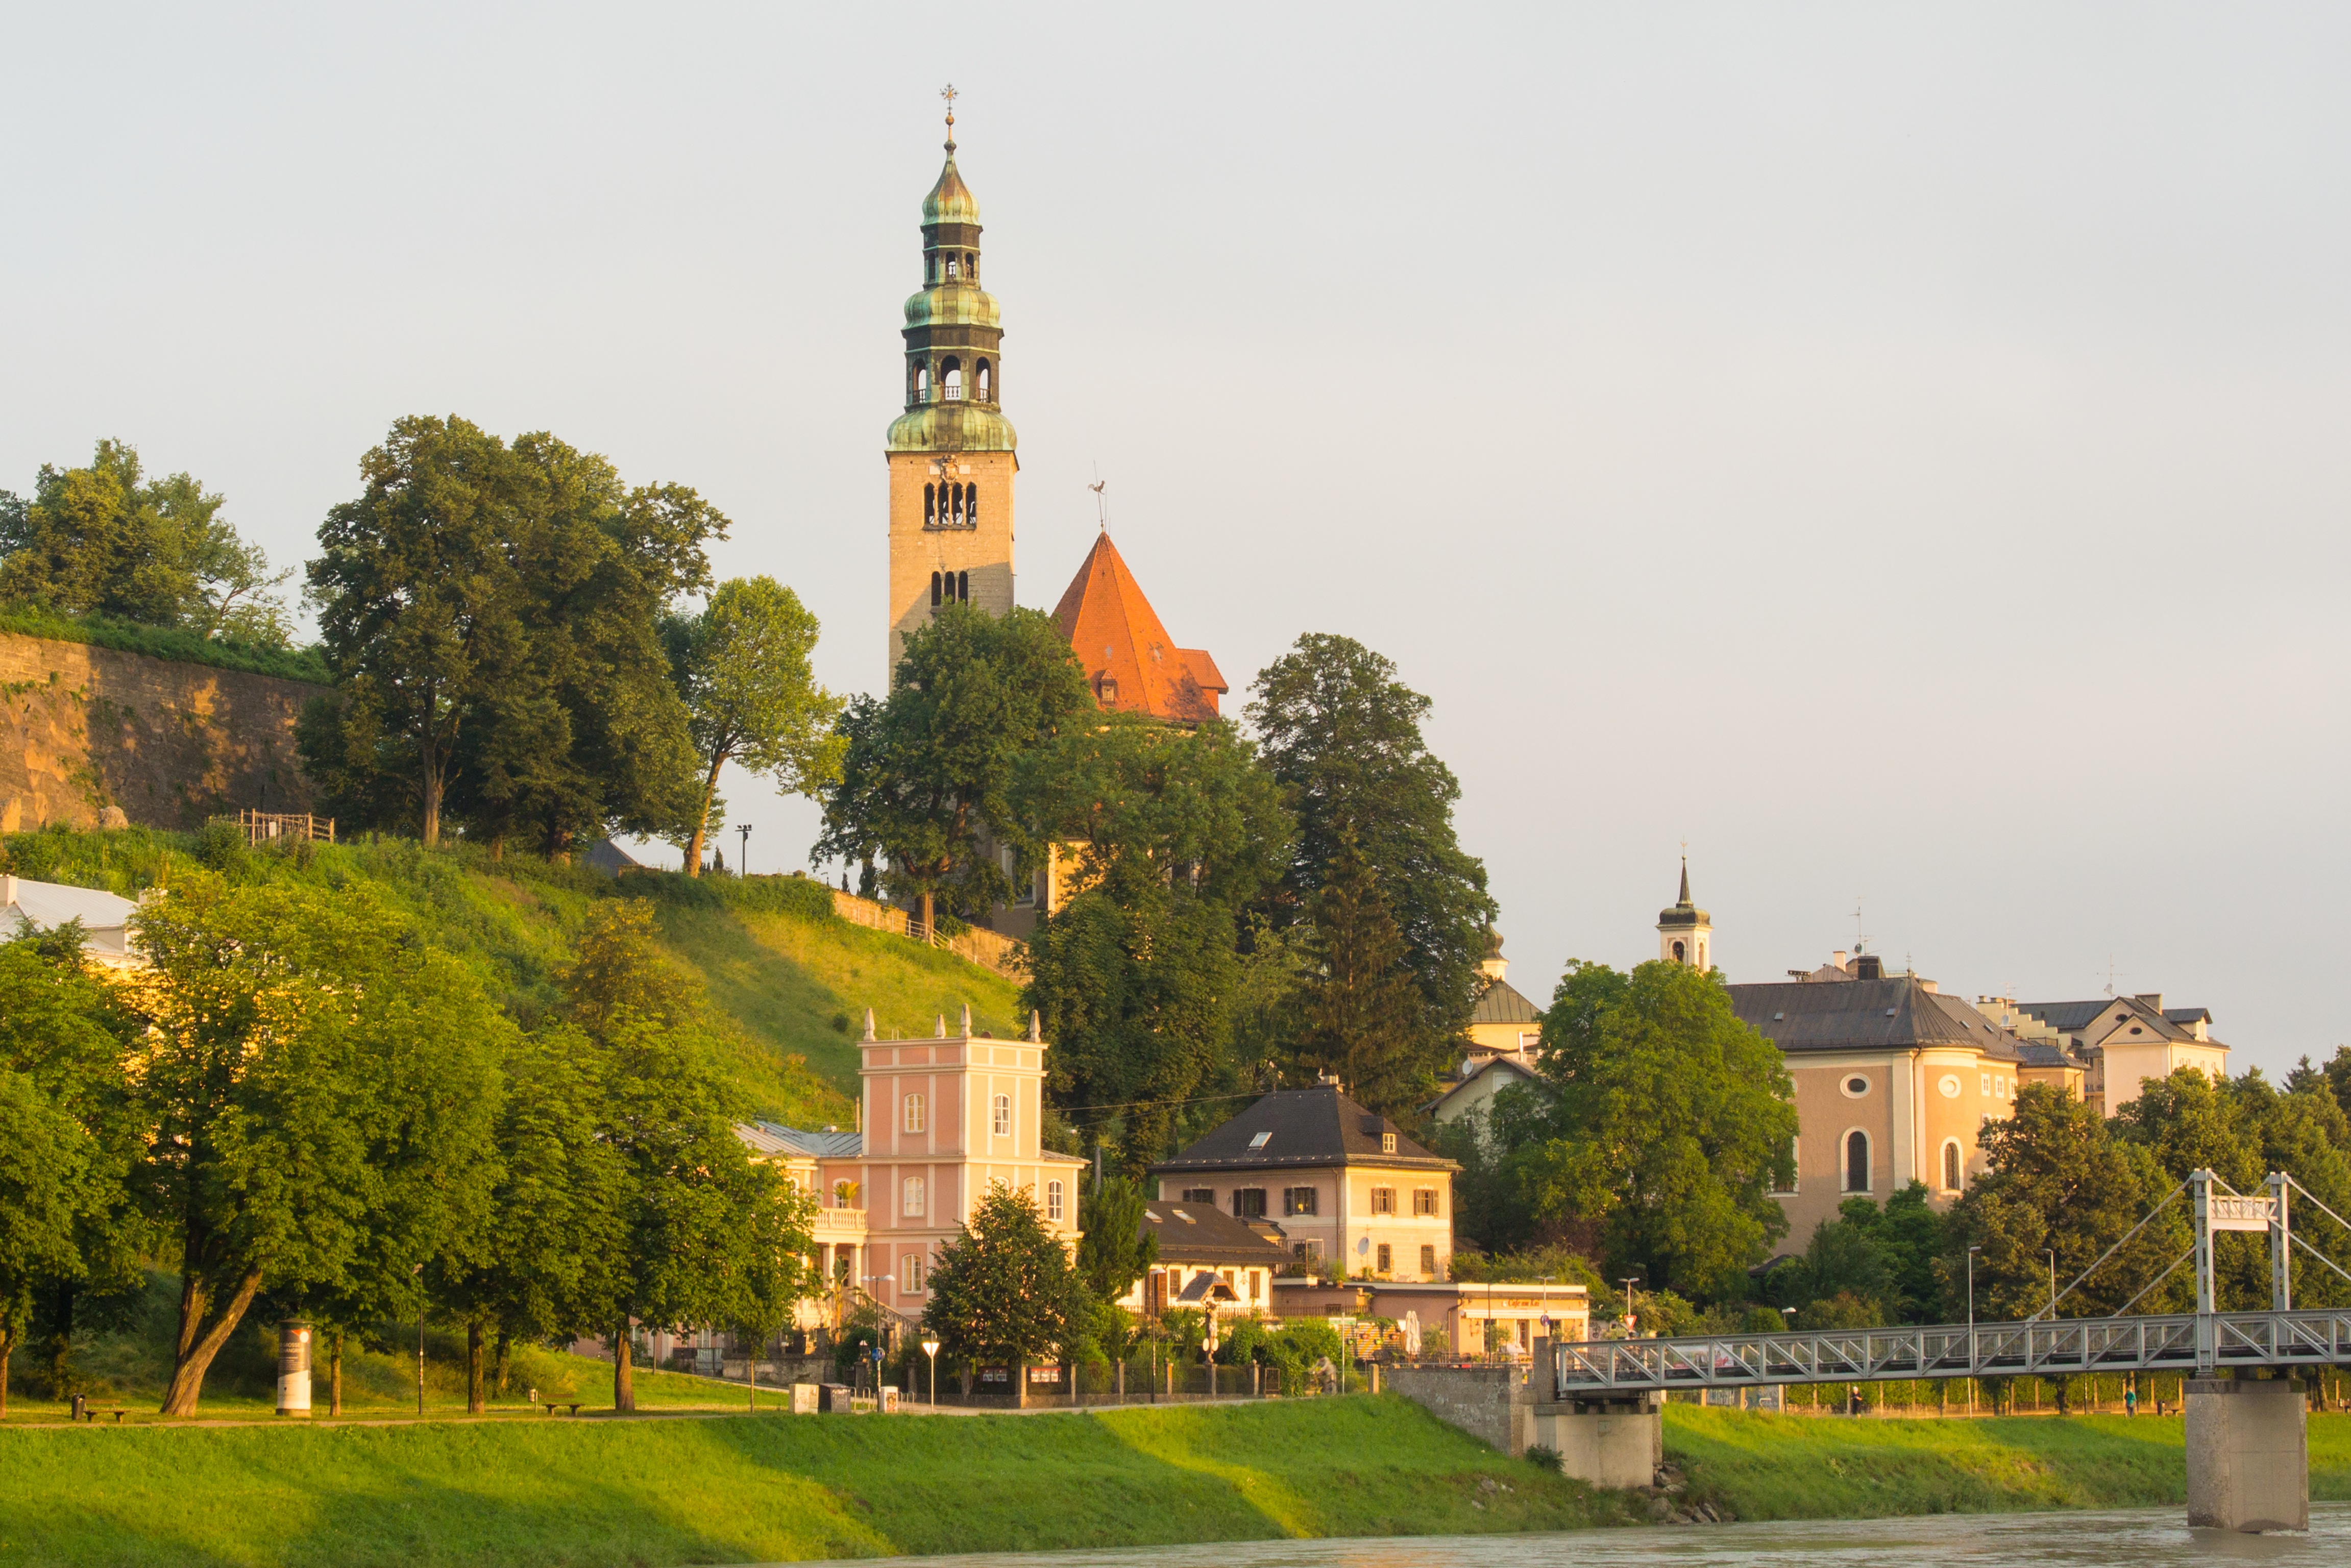
sunrise, morning, town, building, chateau, palace, city, cityscape, tower, castle, landmark, church, place of worship, austria, monastery, estate, salzburg, m nchberg, stately home, m lln, m llner church, parish church m lln